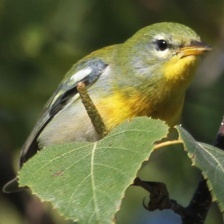
Species: NORTHERN PARULA
Scientific name: SETOPHAGA AMERICANA